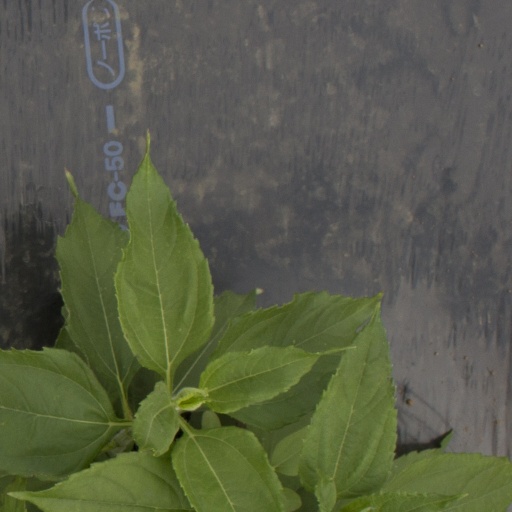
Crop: Jerusalem artichoke